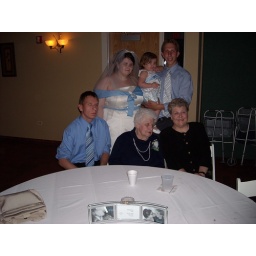
another pic of Dan's wedding. (I'm the 1 in the blue shirt sitting down).